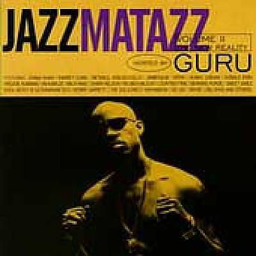
feel the music by person .